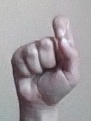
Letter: fa